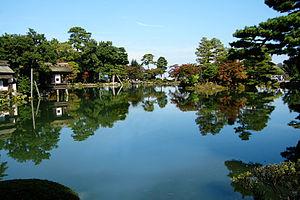
Kenroku-en est un jardin japonais situé à Kanazawa, dans la préfecture d'Ishikawa au Japon.